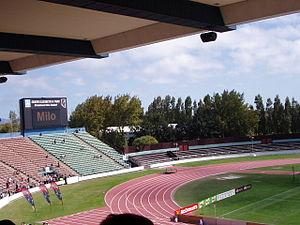
Le Queen Elizabeth II Park est un stade multifonction situé à New Brighton dans la banlieue de Christchurch en Nouvelle-Zélande.